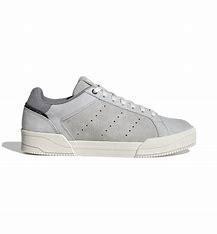
Brand: Adidas
Model: Court Tourino